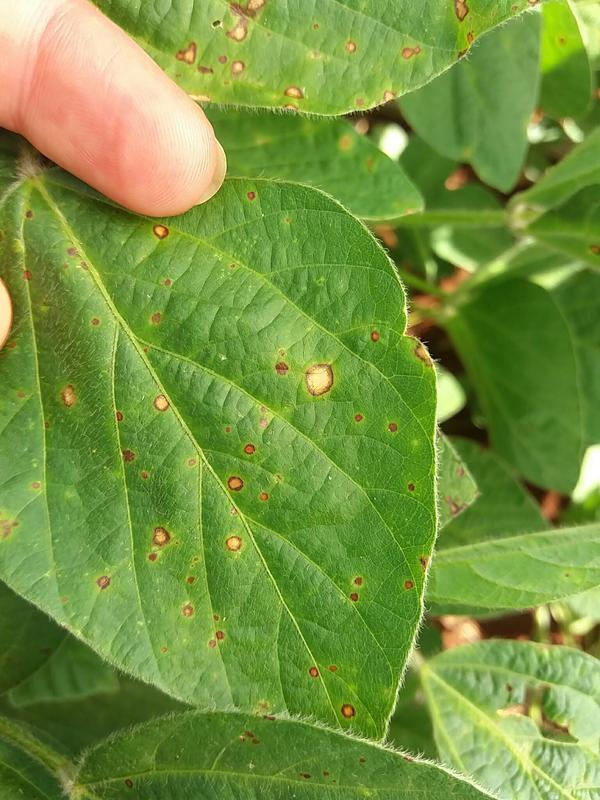
Plant: Soybean
Disease: soybean frog eye leaf spot